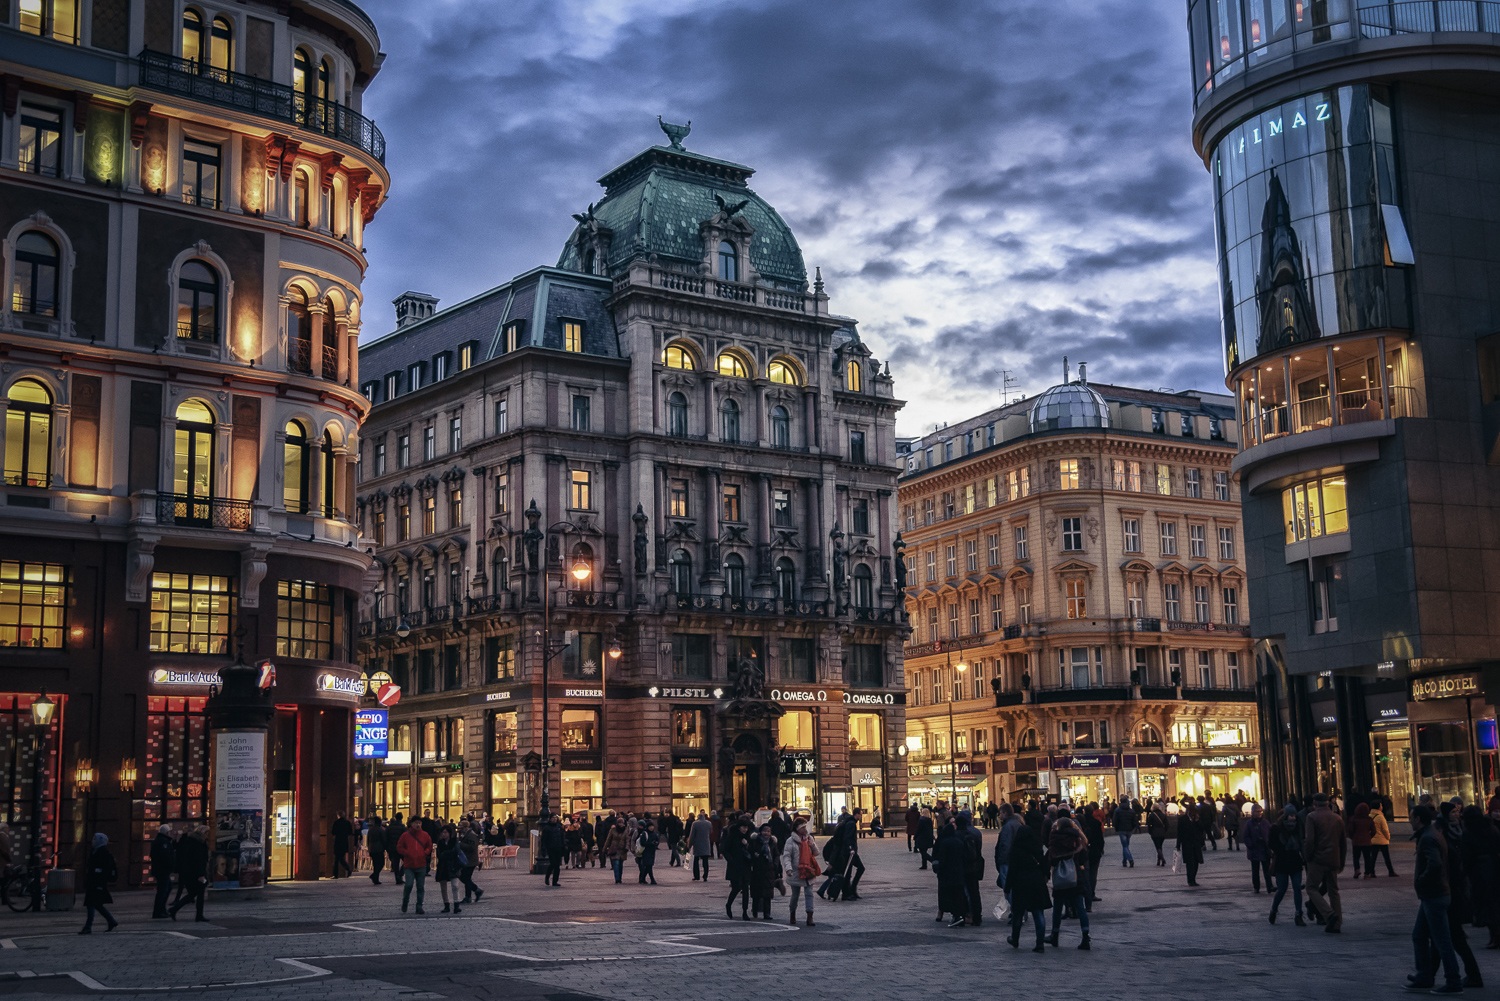
pedestrian, architecture, people, road, street, night, town, building, old, city, urban, monument, cityscape, downtown, travel, europe, evening, plaza, square, landmark, facade, sightseeing, exterior, historic, tourism, illuminated, austria, capital, classical, pedestrians, infrastructure, vienna, town square, famous, destination, metropolis, neighbourhood, urban area, human settlement